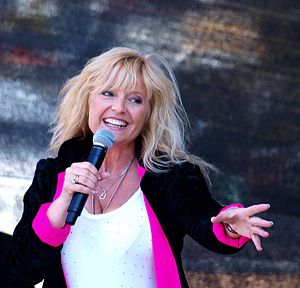
Hanne Krogh
Hanne Krogh ved en koncert i 2010.
Hanne Krogh er en norsk sangerinde, der er mest kendt for sin deltagelse ved Eurovision Song Contest 1985, hvor hun sammen med Elisabeth Andreassen dannede gruppen Bobbysocks og vandt Norges første sejr med sangen La det swinge.